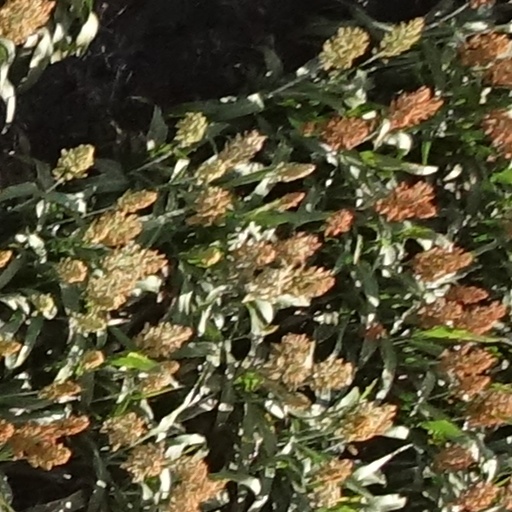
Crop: sorghum